Adriana Paz

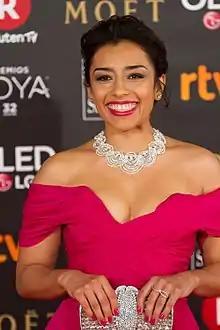
Paz in 2018

Paz had a guest starring role in the first season of the TV series "Dios, Inc.", created by Sergio Sánchez for HBO Latin America. The series featured performances by Rafael Sánchez Navarro, Luis Arrieta, Rocío Verdejo, Carlos Torres Torrija, Isabel Burr, Dagoberto Gama, Manuel Balbi, and Fernando Luján. Paz is featured in the 2016 comedy film "Original y Copia", directed by Guillermo Barba, co-starring Christopher Uckermann, Zuria Vega, and Juan Pablo Medina. This is Paz' first comedy. Talking about this role she said: "It is a place where I had not stopped and that was far from easy, it was very complicated, because it is far from my comfort zone. It was complicated but fun, I would make another comedy again"; the film was released in Mexico in August 2017 as "Casi Una Gran Estafa". Paz and Veronica Langer (her co-star in "Hilda") re-united for the film "La Caridad", directed by Marcelino Islas in 2016; Paz won the Best Supporting Actress award at the 59th Ariel Awards for the role of Eva in "La Caridad". Paz and Tenoch Huerta filmed "El Móvil" (released as "El Autor") in Spain, and they star as a couple being spied upon by a writer who uses them as inspiration for a novel. The film premiered in Mexico as part of the Morela International Film Festival in 2017 and for her performance, Paz received a nomination for a Goya Award for Best New Actress. The actress ended 2018 joining the third season of the Spanish TV drama series "Vis a vis".